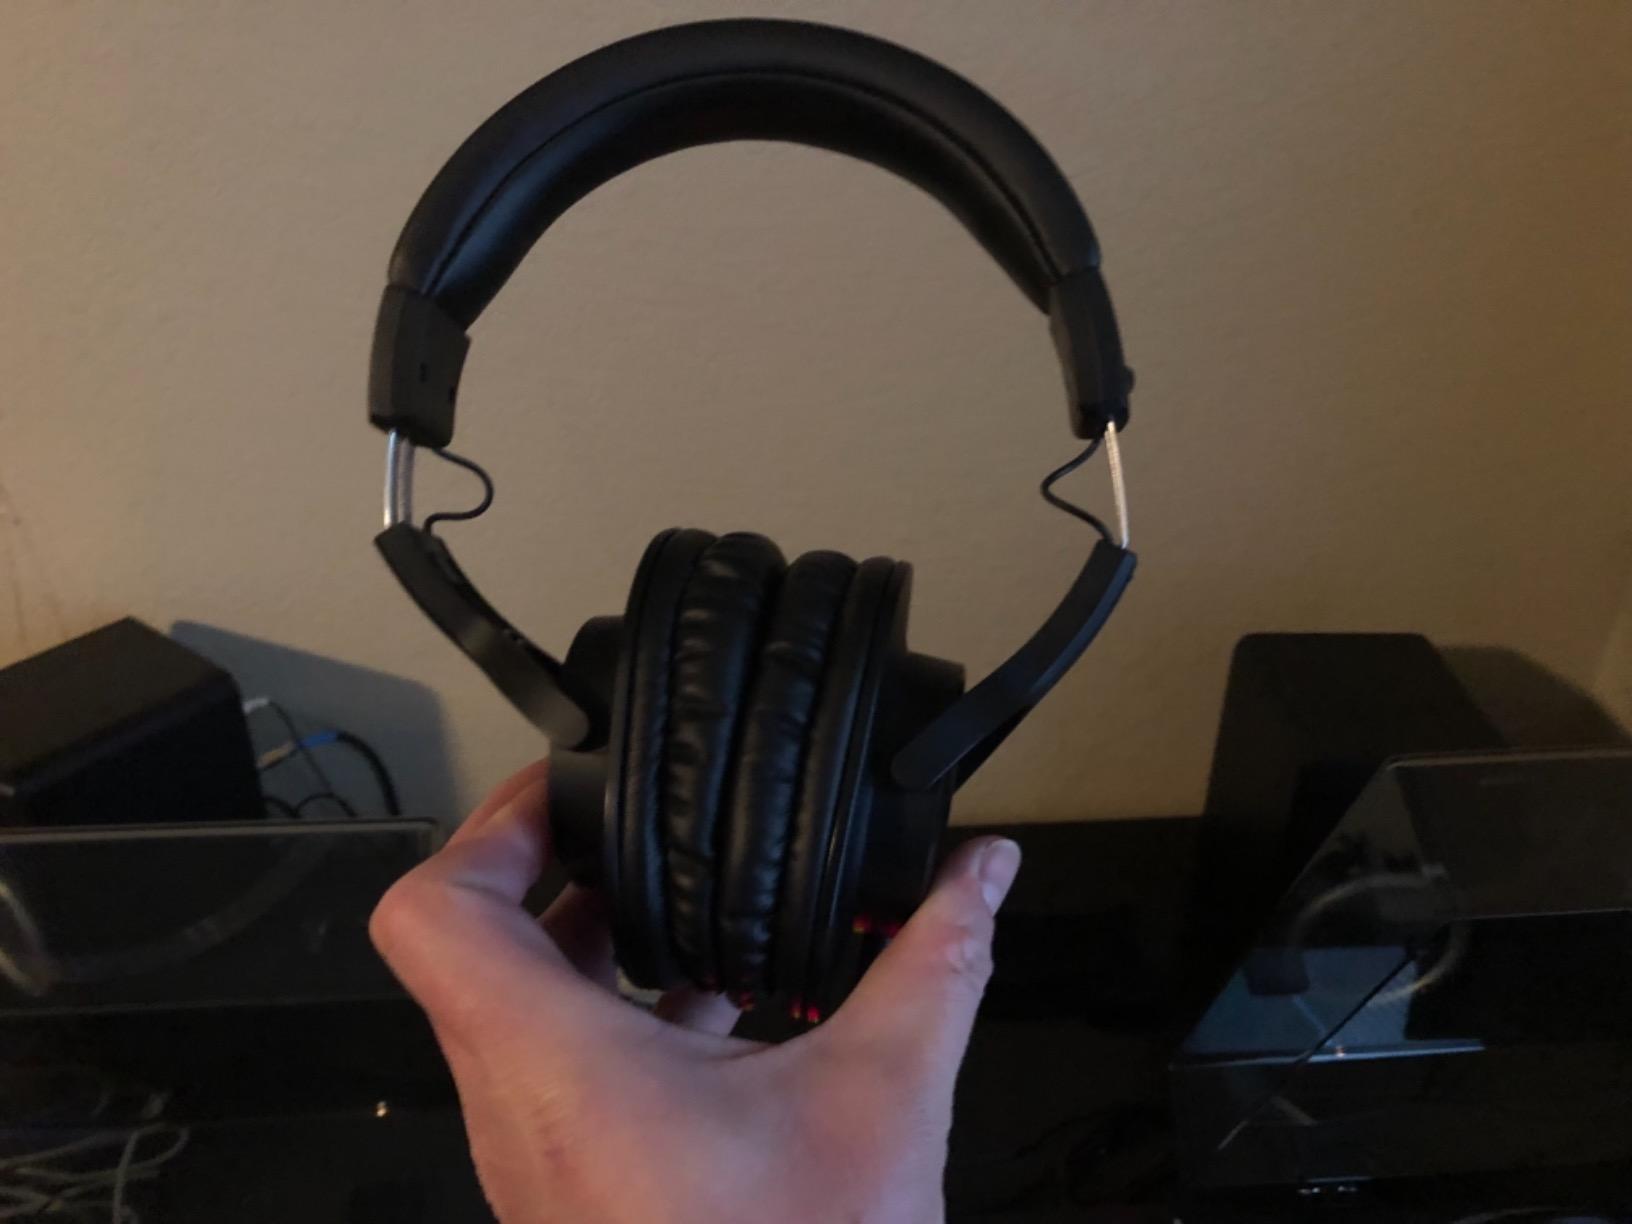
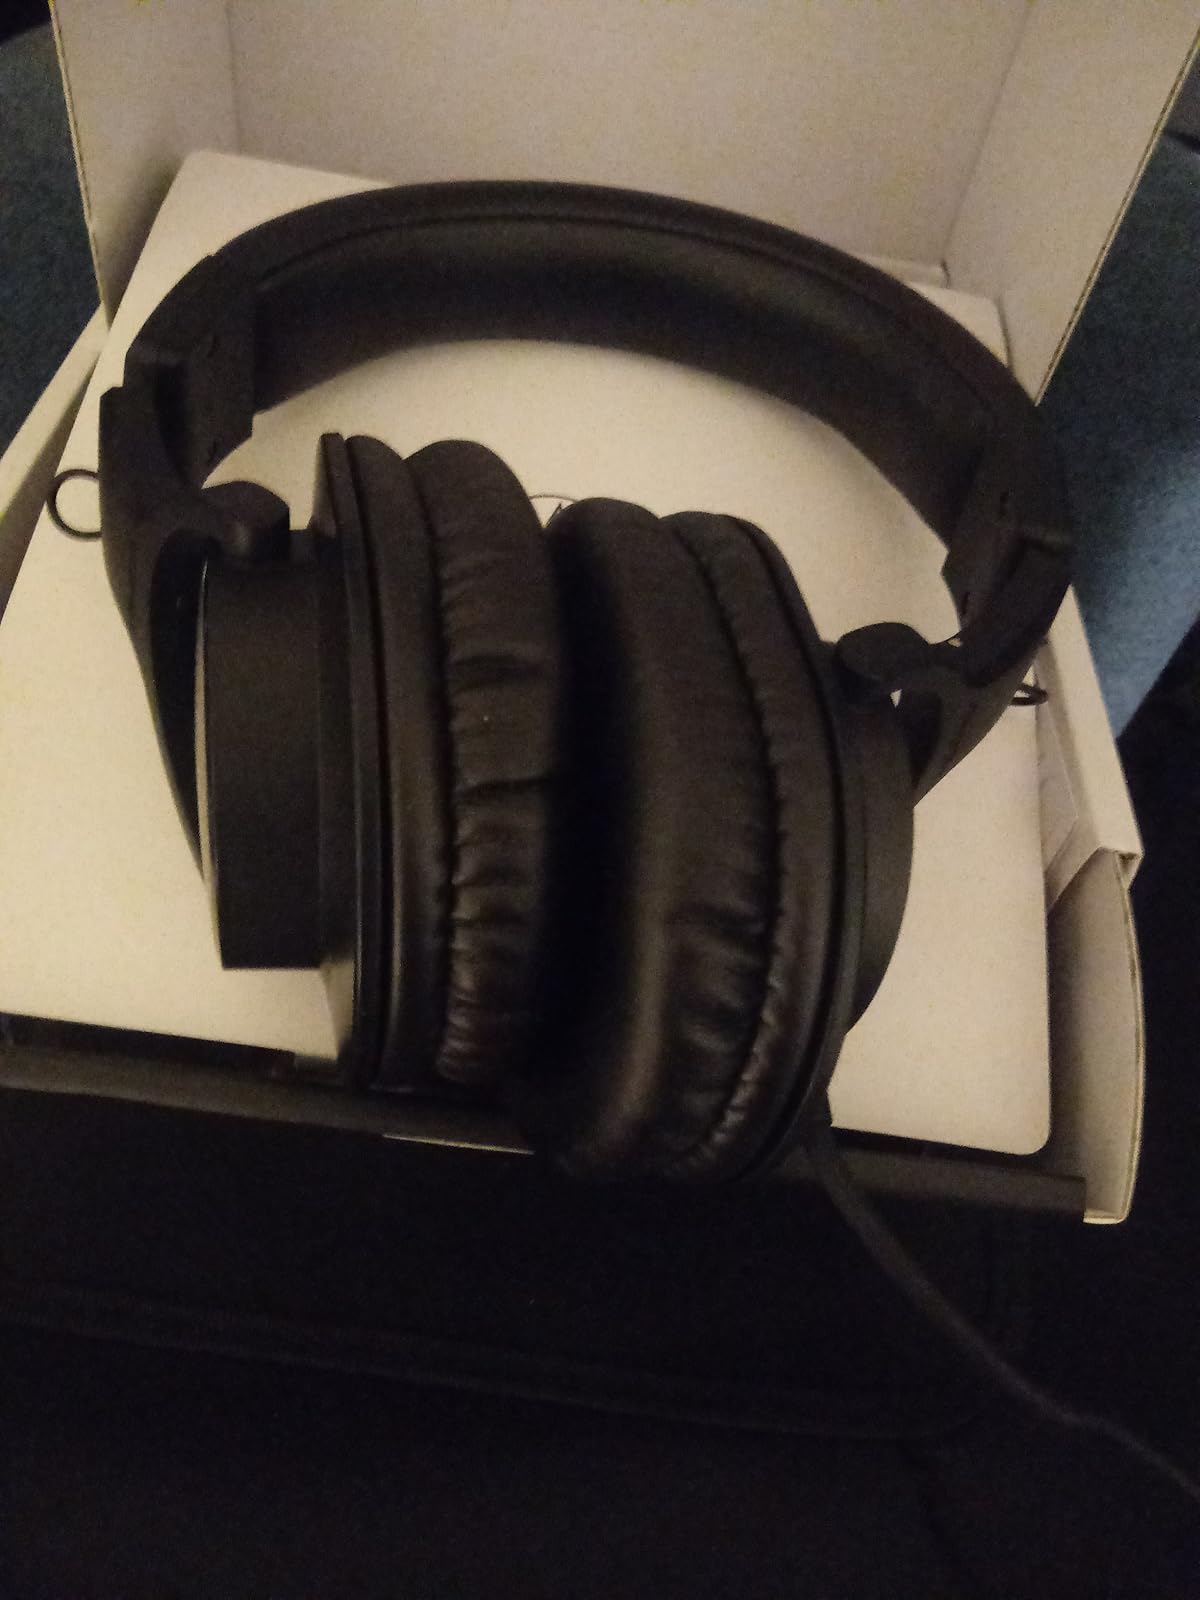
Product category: headphones
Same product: yes